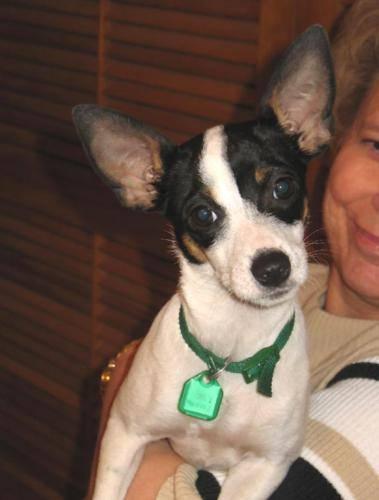
dog